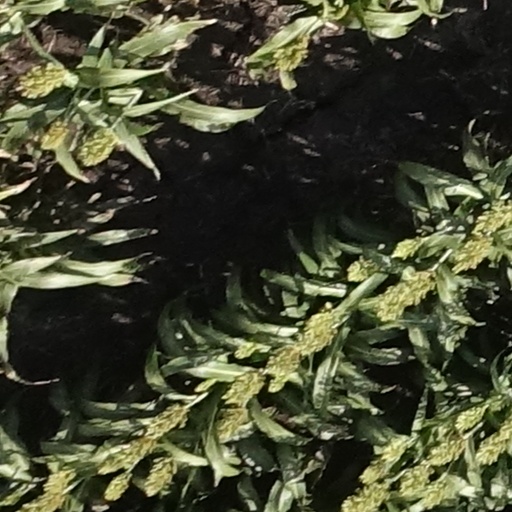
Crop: sorghum